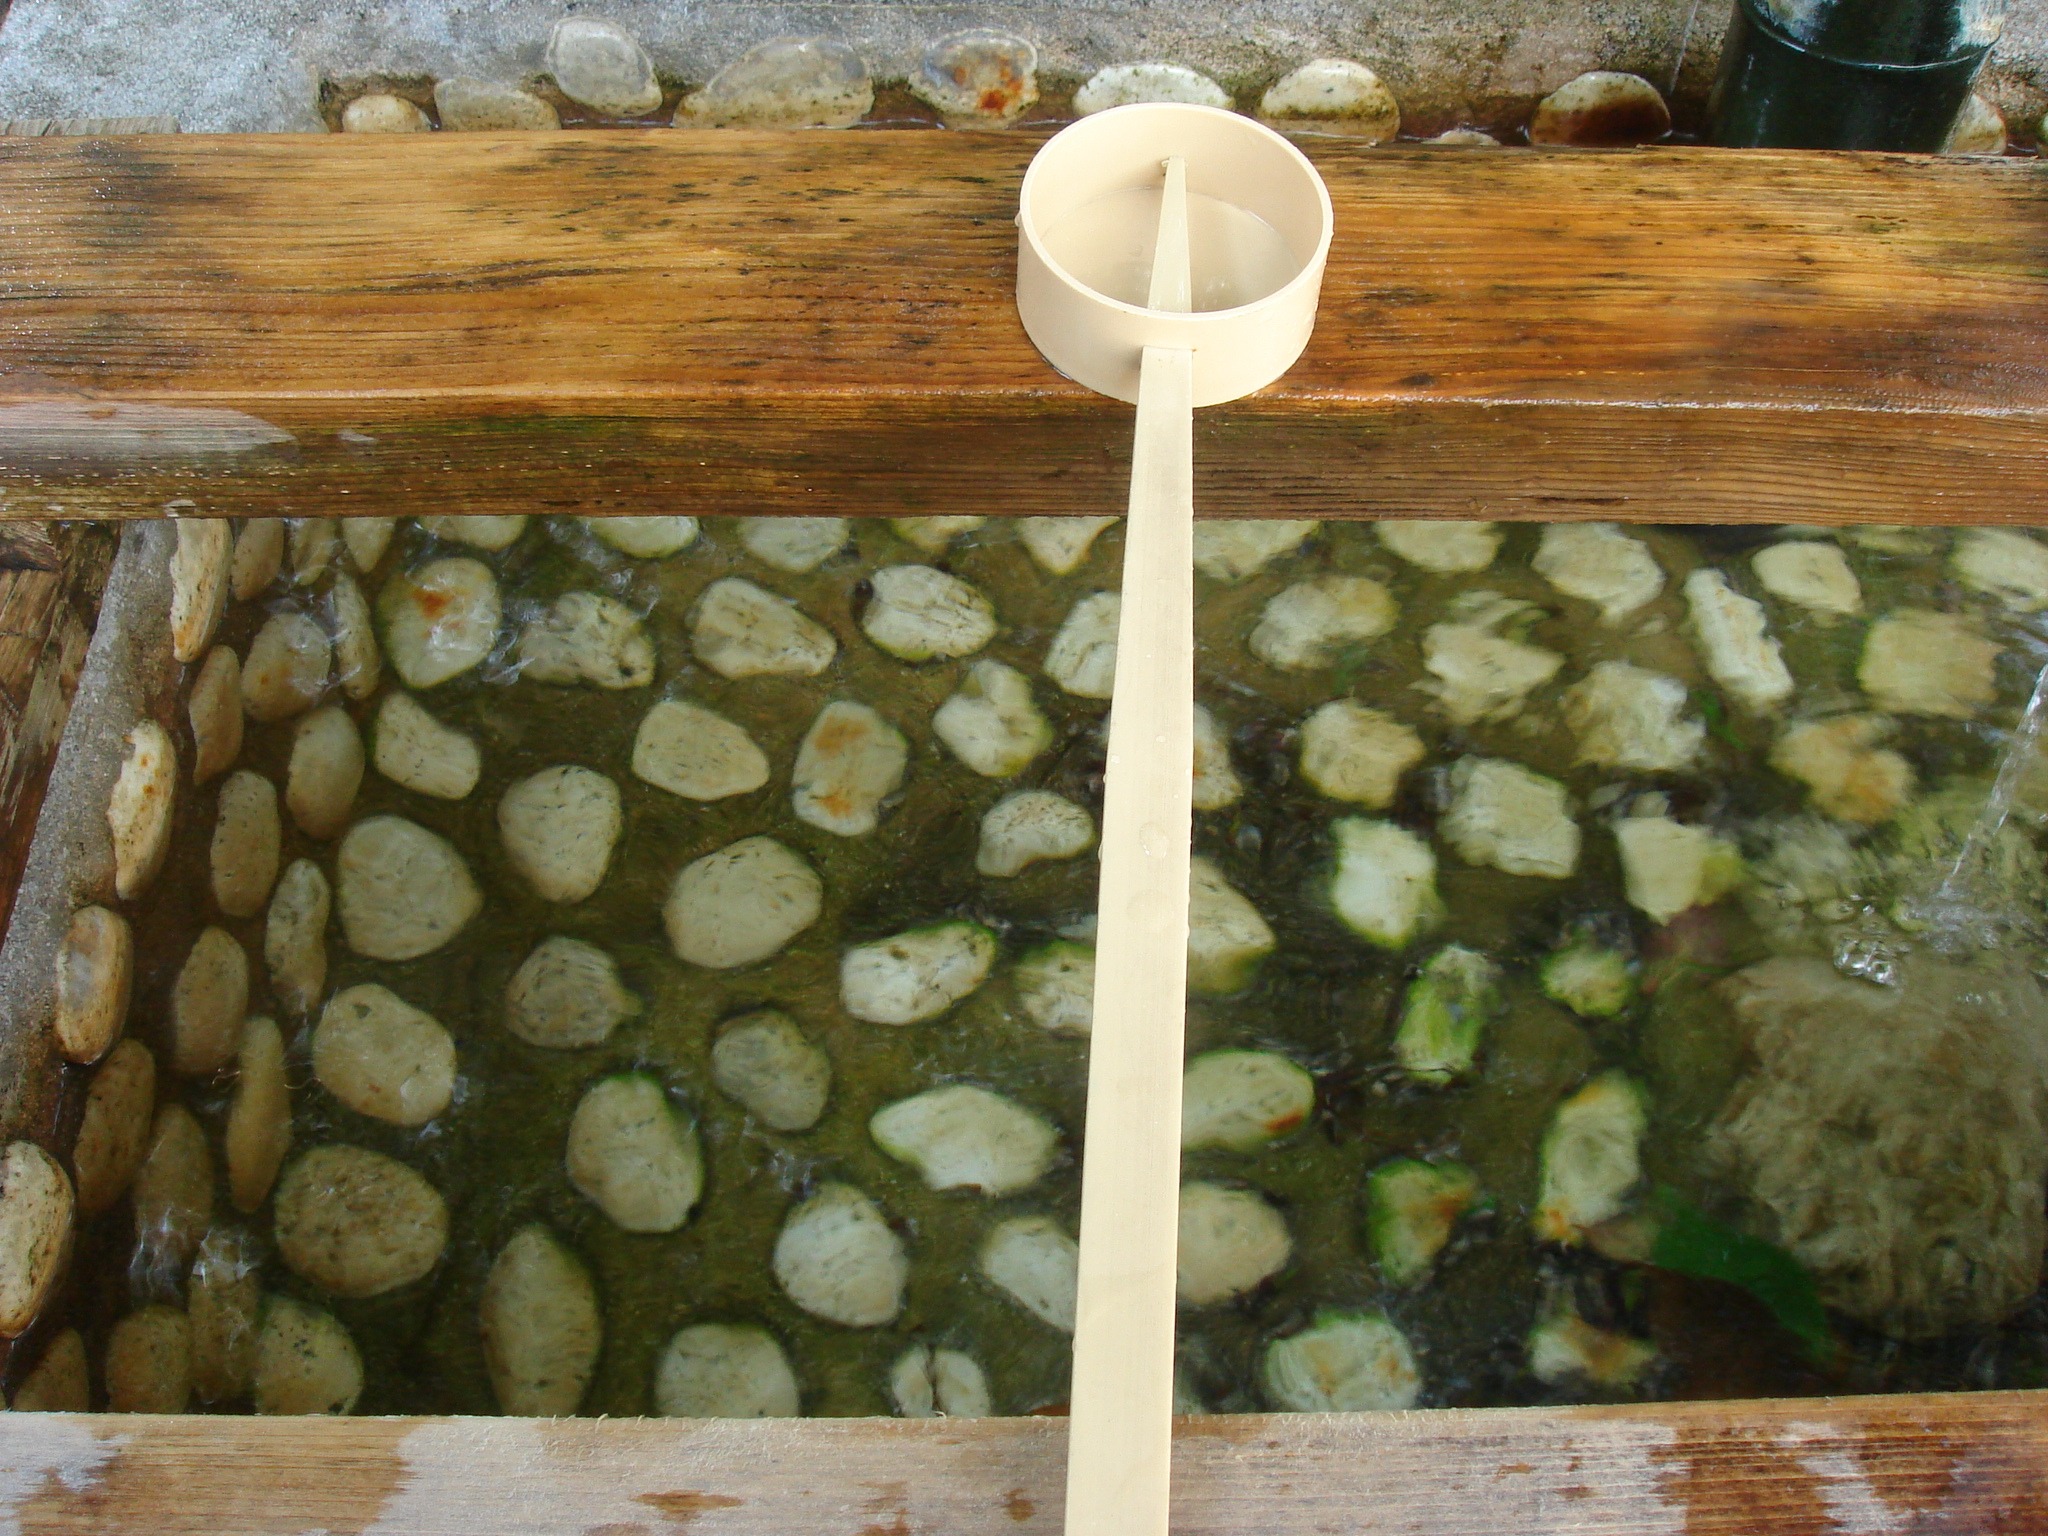
water, wood, leaf, green, produce, ladle, sacred water